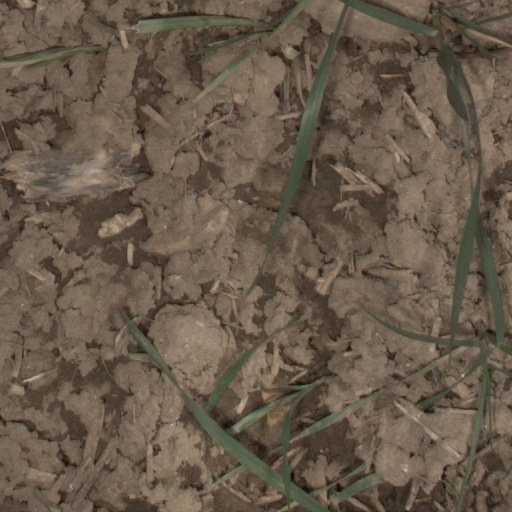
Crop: wheat